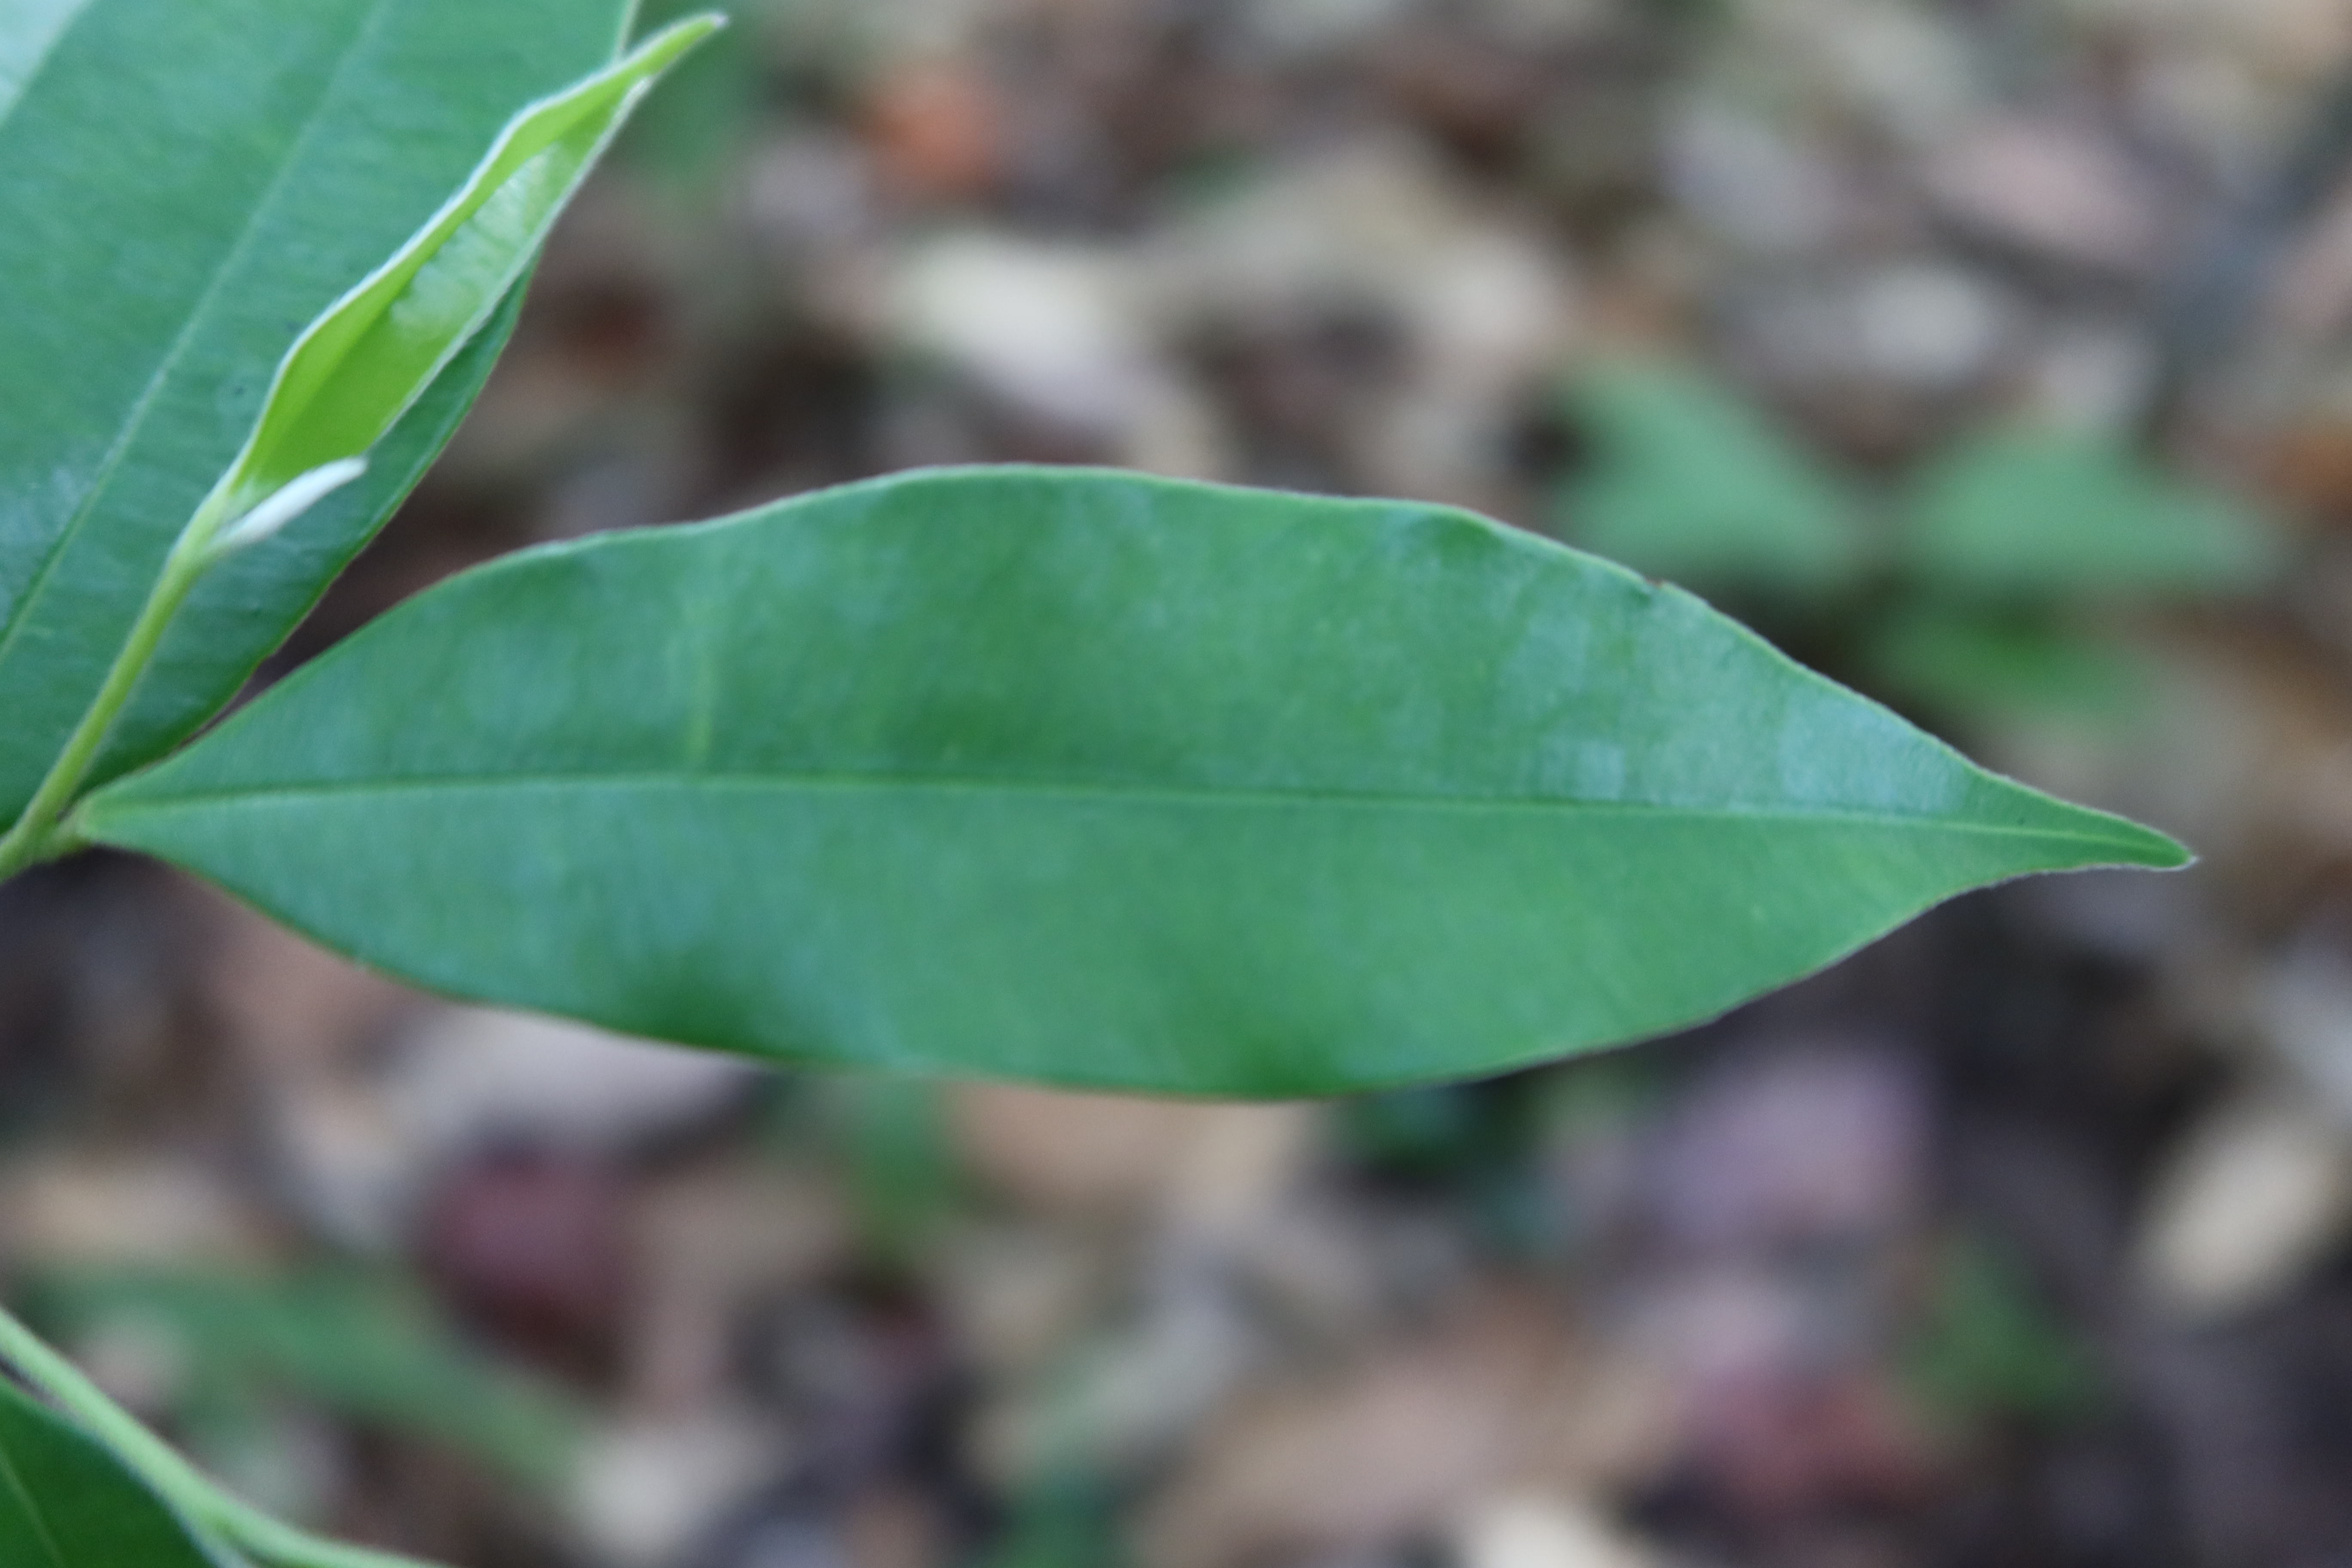
Label: Healthy